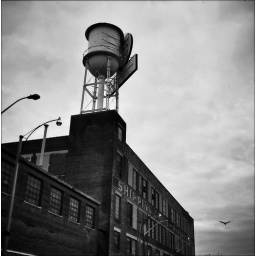
The water tower on top of the Irwin Toy Factory in Liberty Village. Shot with my Lubitel